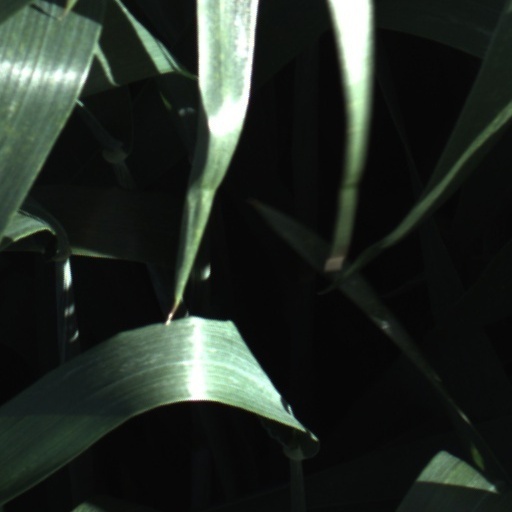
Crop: wheat